Divergence theorem

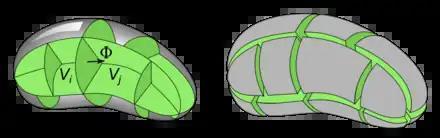
The volume can be divided into any number of subvolumes and the flux out of "V" is equal to the sum of the flux out of each subvolume, because the flux through the green surfaces cancels out in the sum. In (b) the volumes are shown separated slightly, illustrating that each green partition is part of the boundary of two adjacent volumes

This principle applies to a volume divided into any number of parts, as shown in the diagram. Since the integral over each internal partition "(green surfaces)" appears with opposite signs in the flux of the two adjacent volumes they cancel out, and the only contribution to the flux is the integral over the external surfaces "(grey)". Since the external surfaces of all the component volumes equal the original surface.